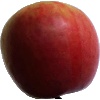
Label: Apple Crimson Snow 1